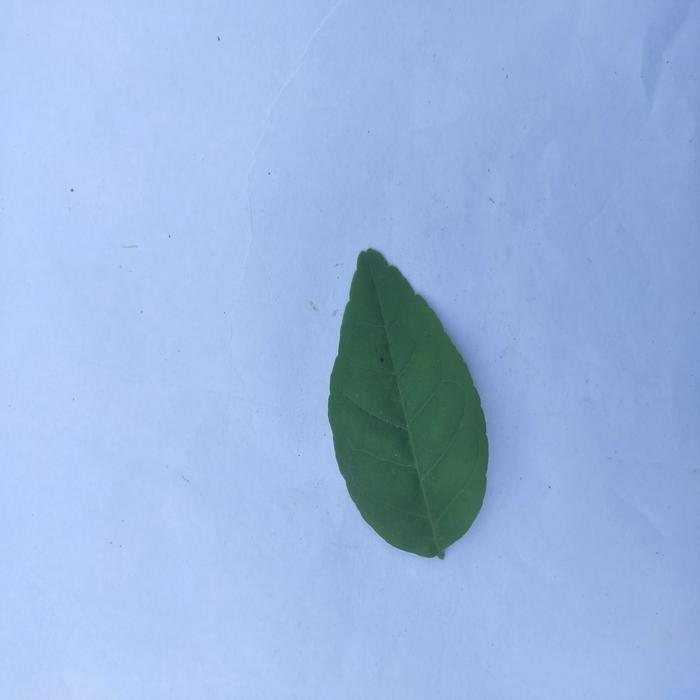
Crop: Aegle Marmelos
Leaf condition: Healthy_Leaf